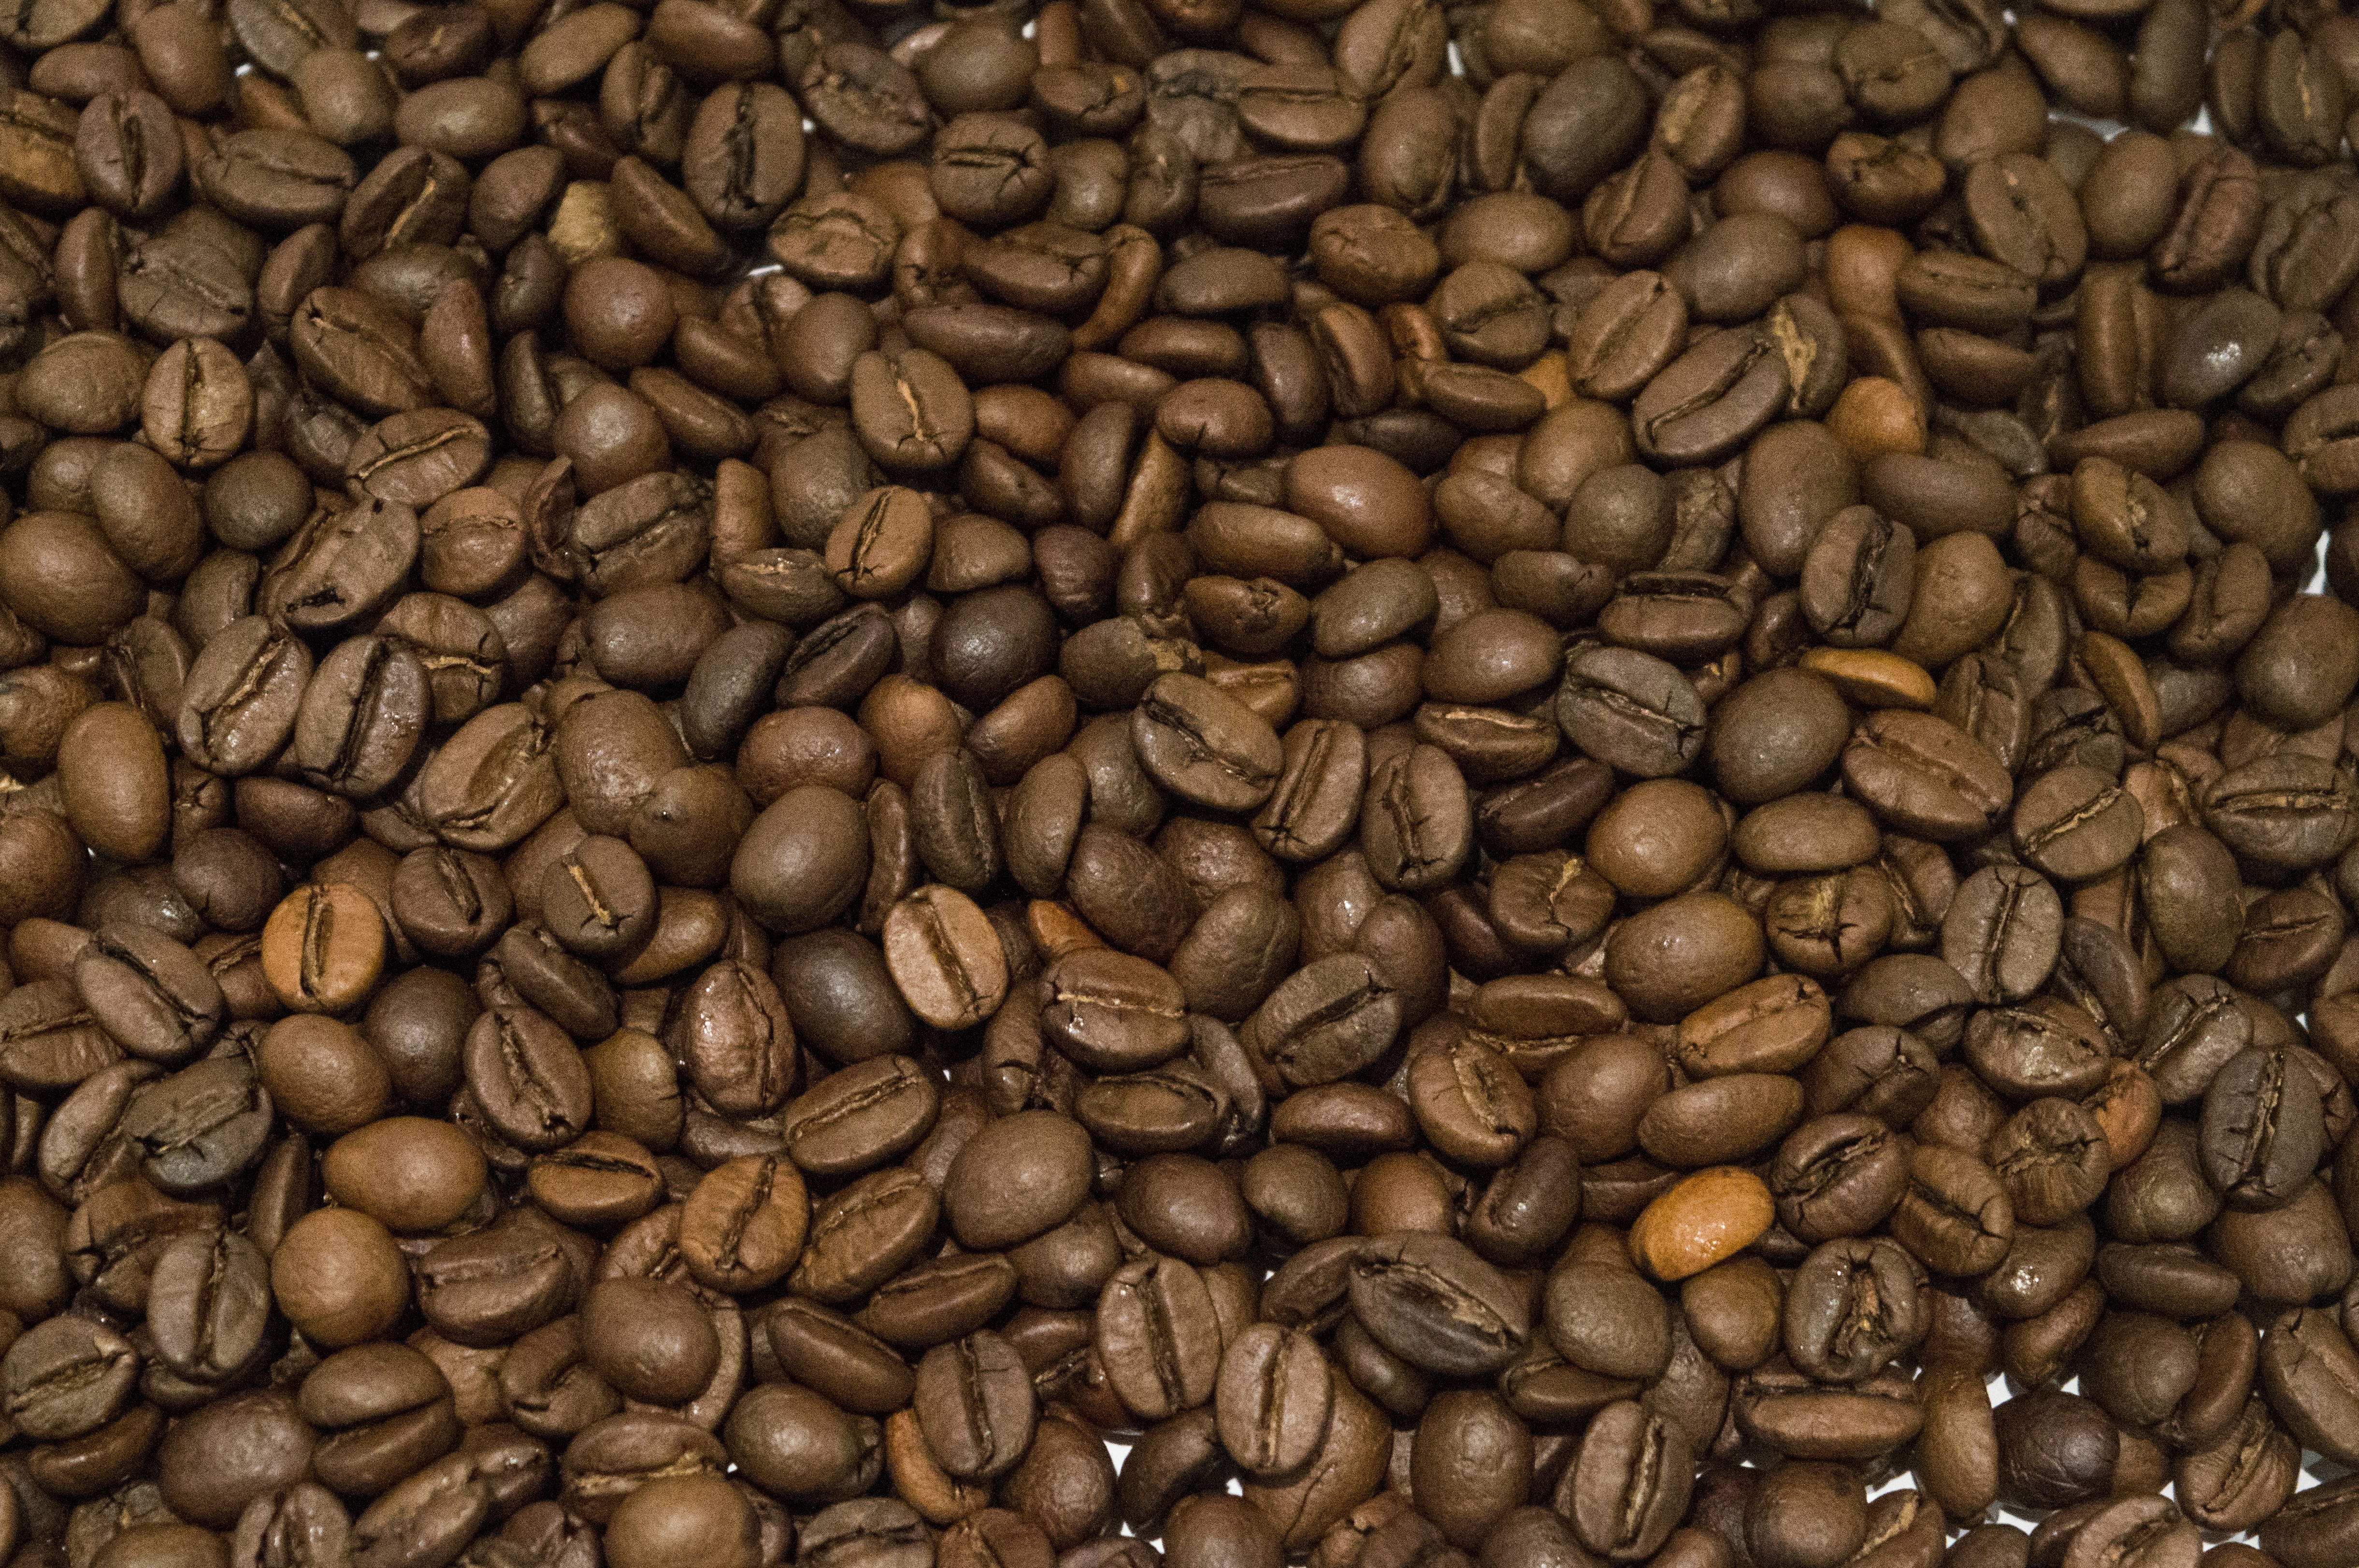
cafe, coffee, bean, food, produce, natural, brown, soil, drink, caffeine, background, roasted